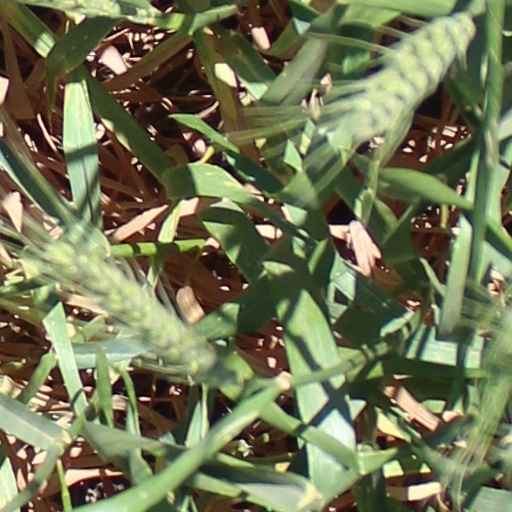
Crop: wheat